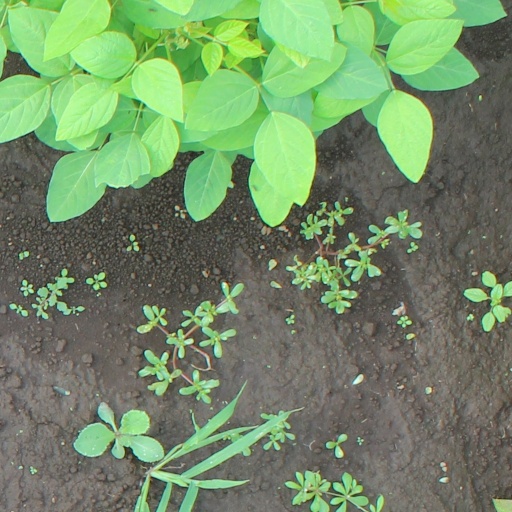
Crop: soybean